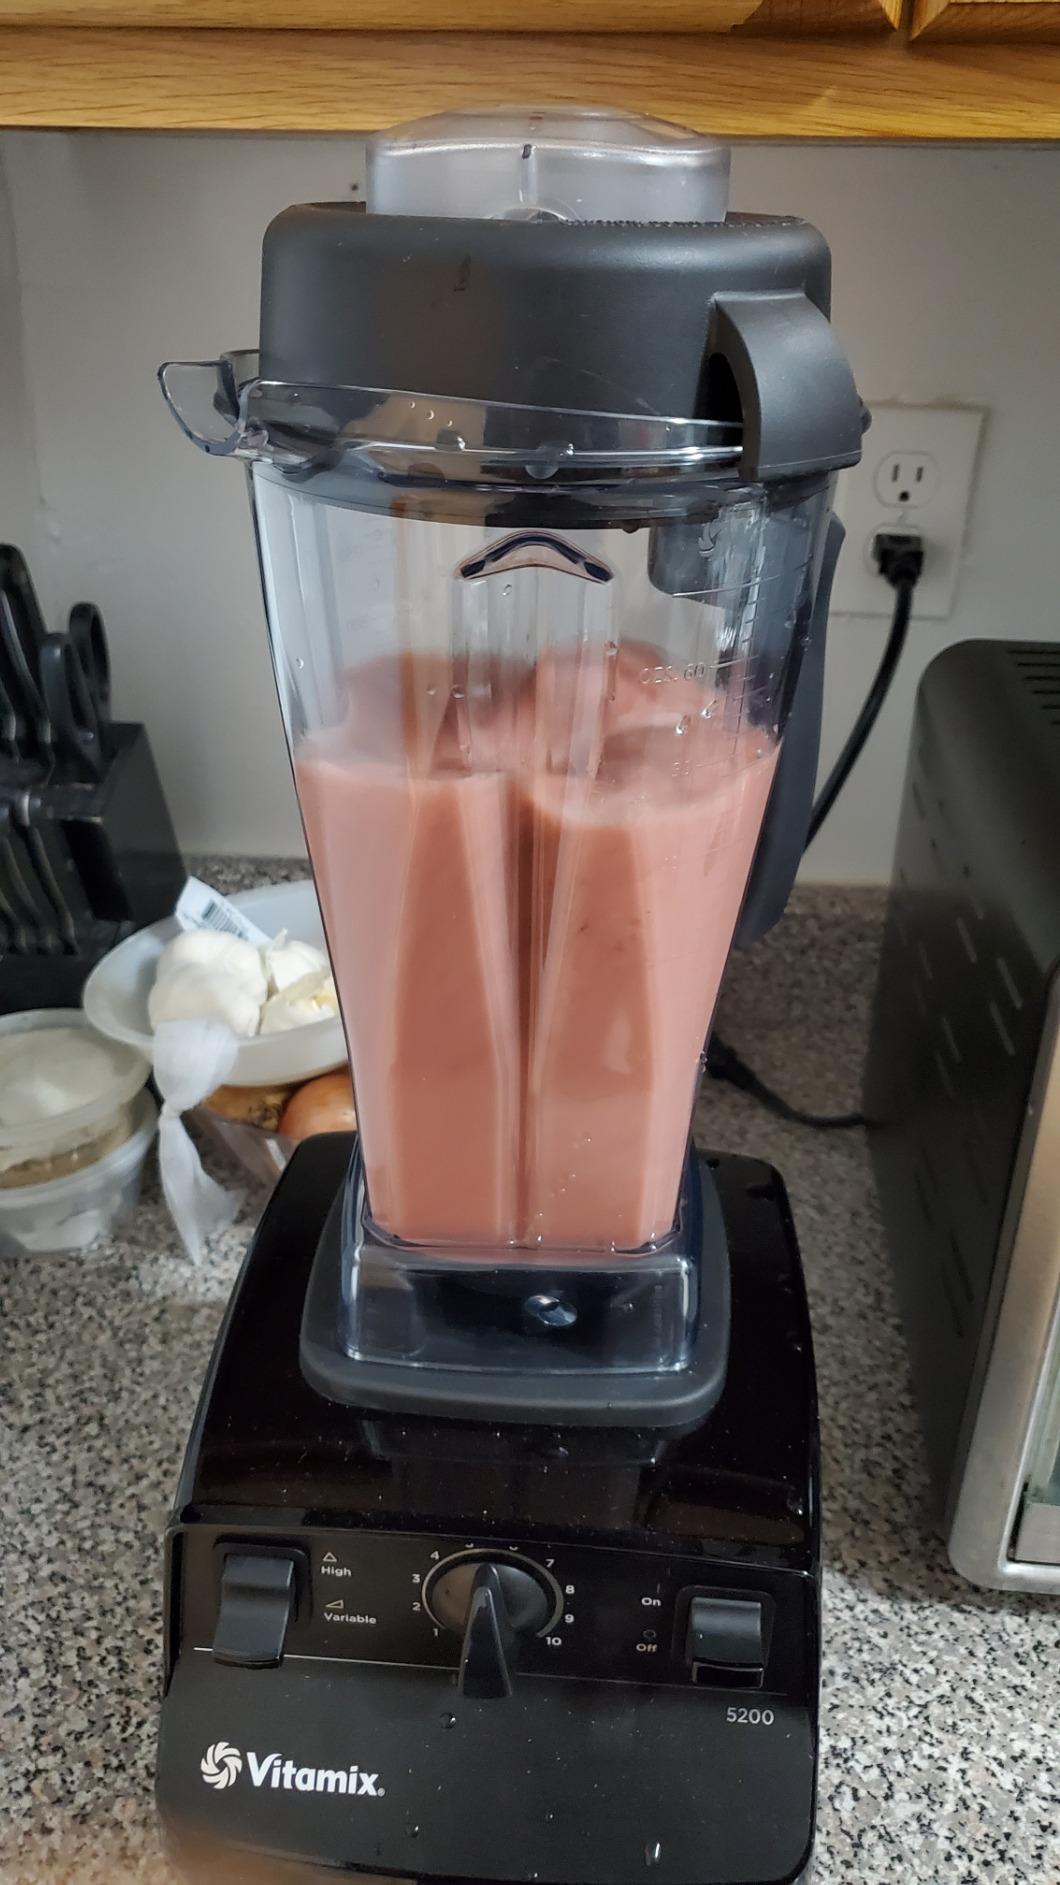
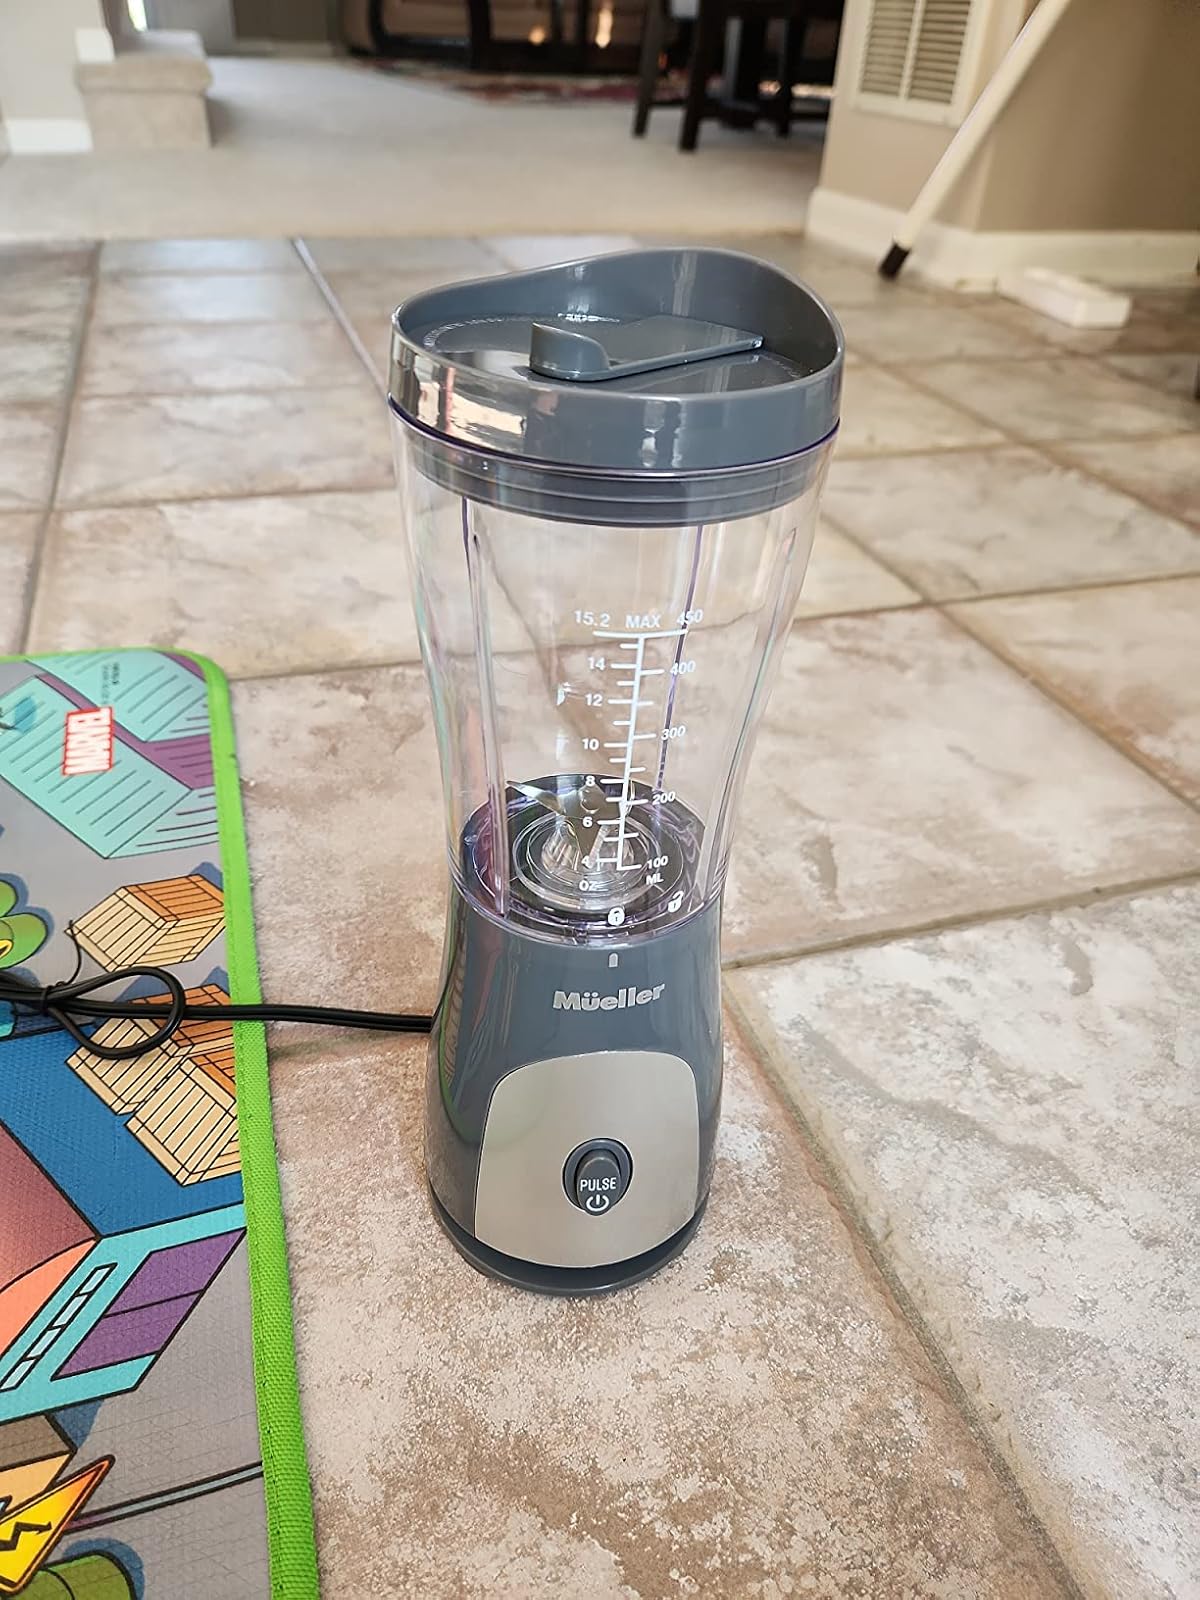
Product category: items_blender
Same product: no